Kum & Go

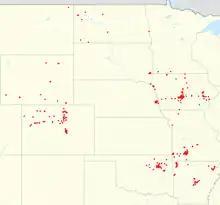
Map of Kum & Go locations as of July 2020

Kum & Go, L.C. is a convenience store chain primarily located in the Midwestern United States. Started by William A. Krause and Tony S. Gentle, the company is headquartered in Des Moines, Iowa and operates 400 stores in 13 states—primarily in its home state of Iowa.